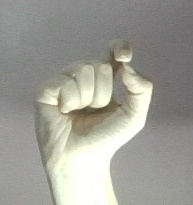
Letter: fa